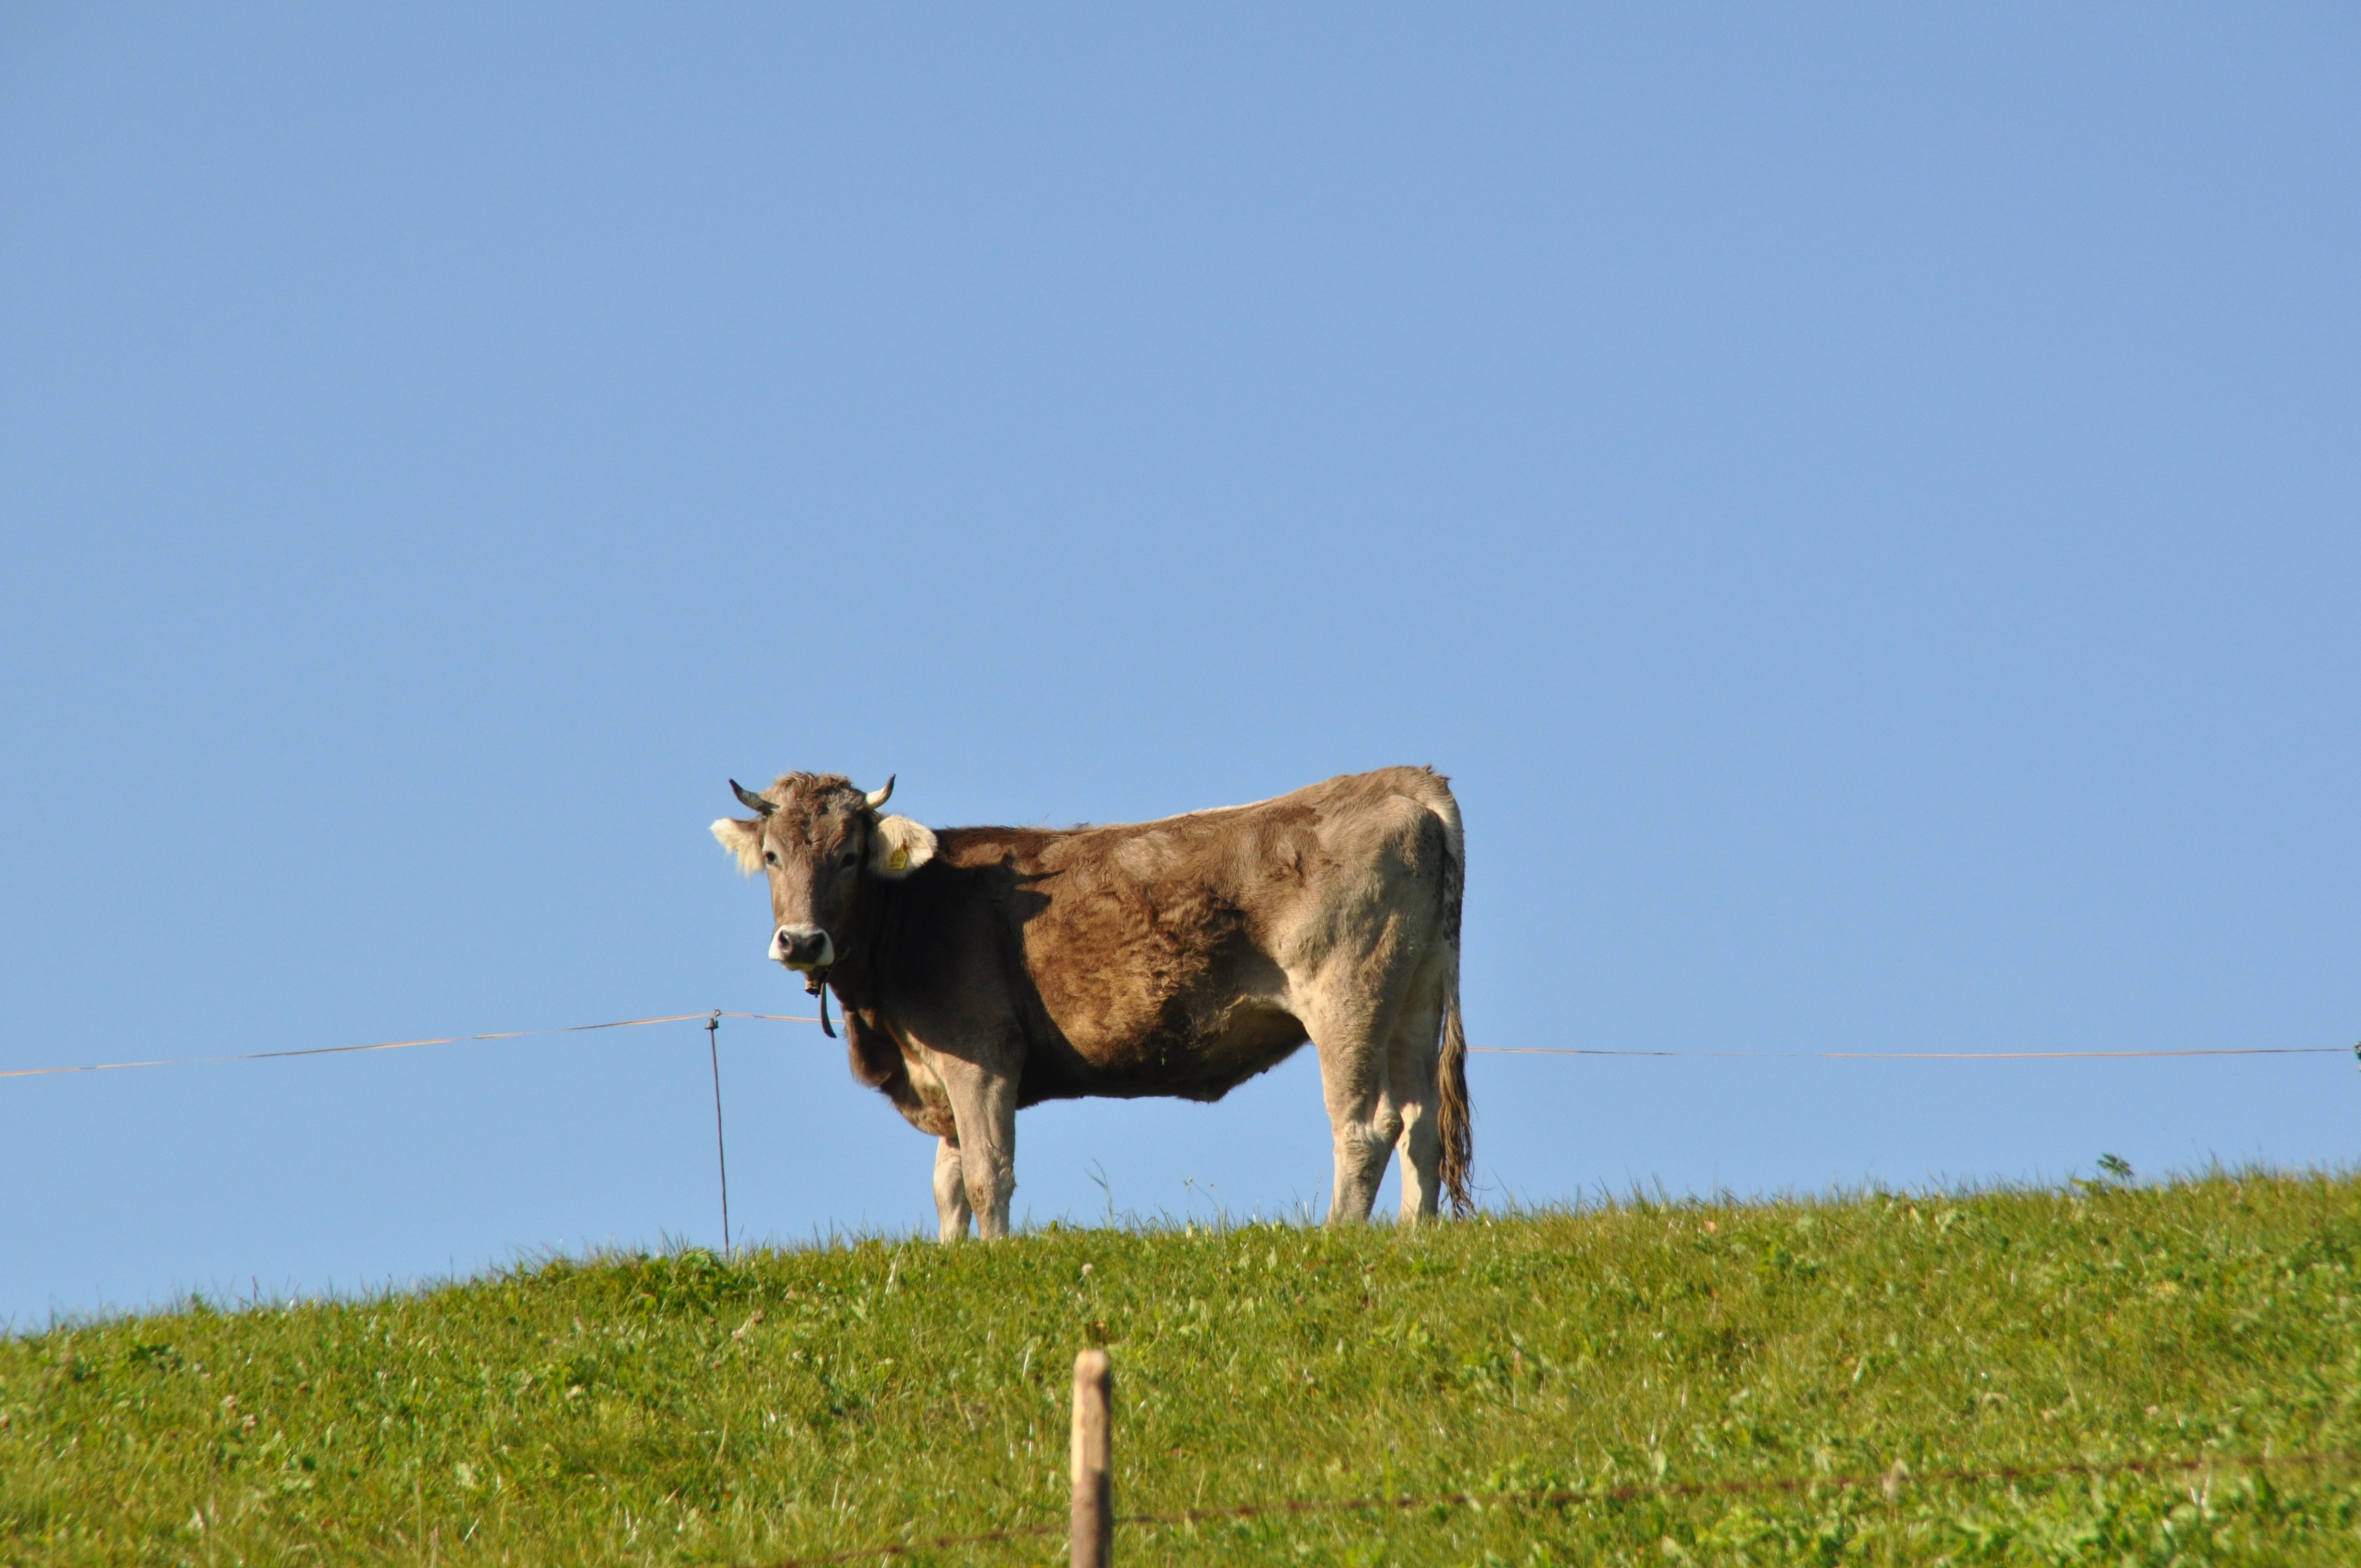
grass, field, meadow, prairie, animal, cow, herd, pasture, grazing, mammal, fauna, plain, grassland, ruminant, rural area, milk cow, alpine meadow, cattle like mammal, allgau